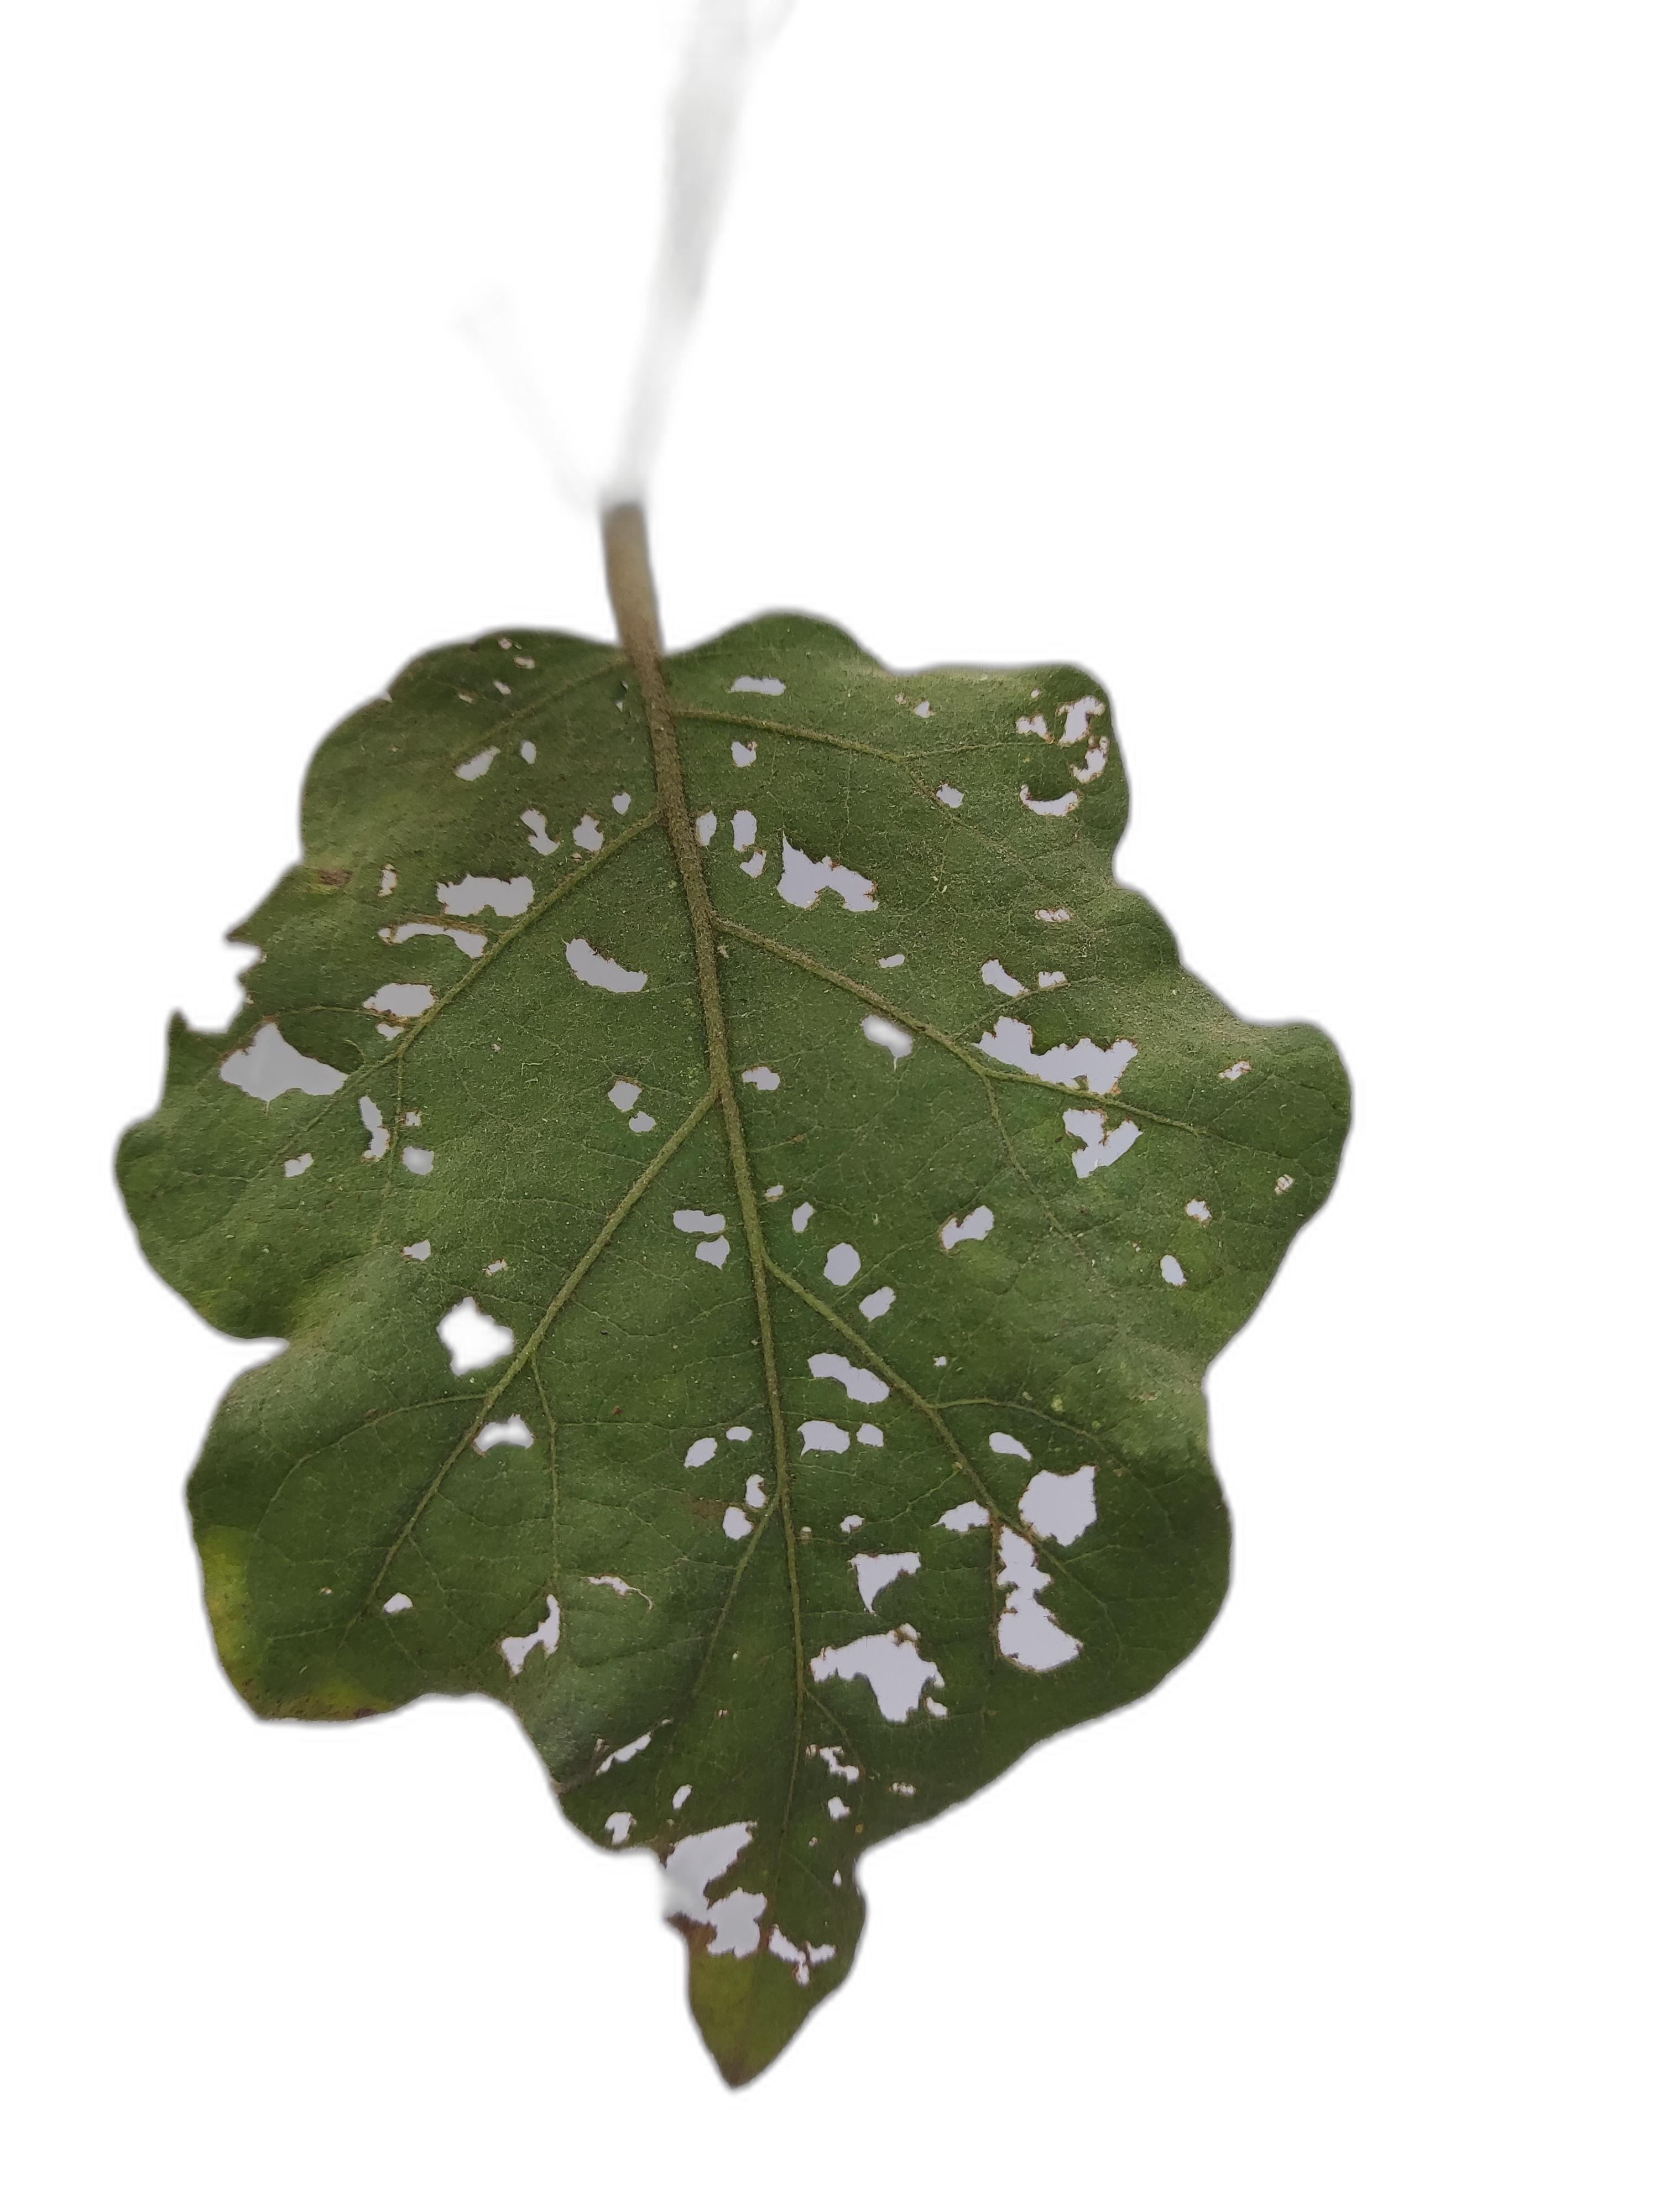
Label: Insect Pest Disease